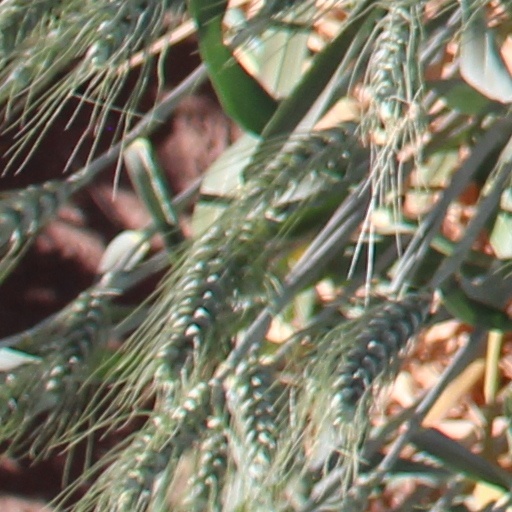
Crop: wheat